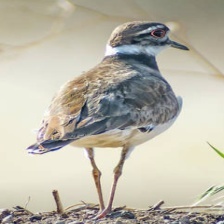
Species: KILLDEAR
Scientific name: CHARADRIUS VOCIFERUS